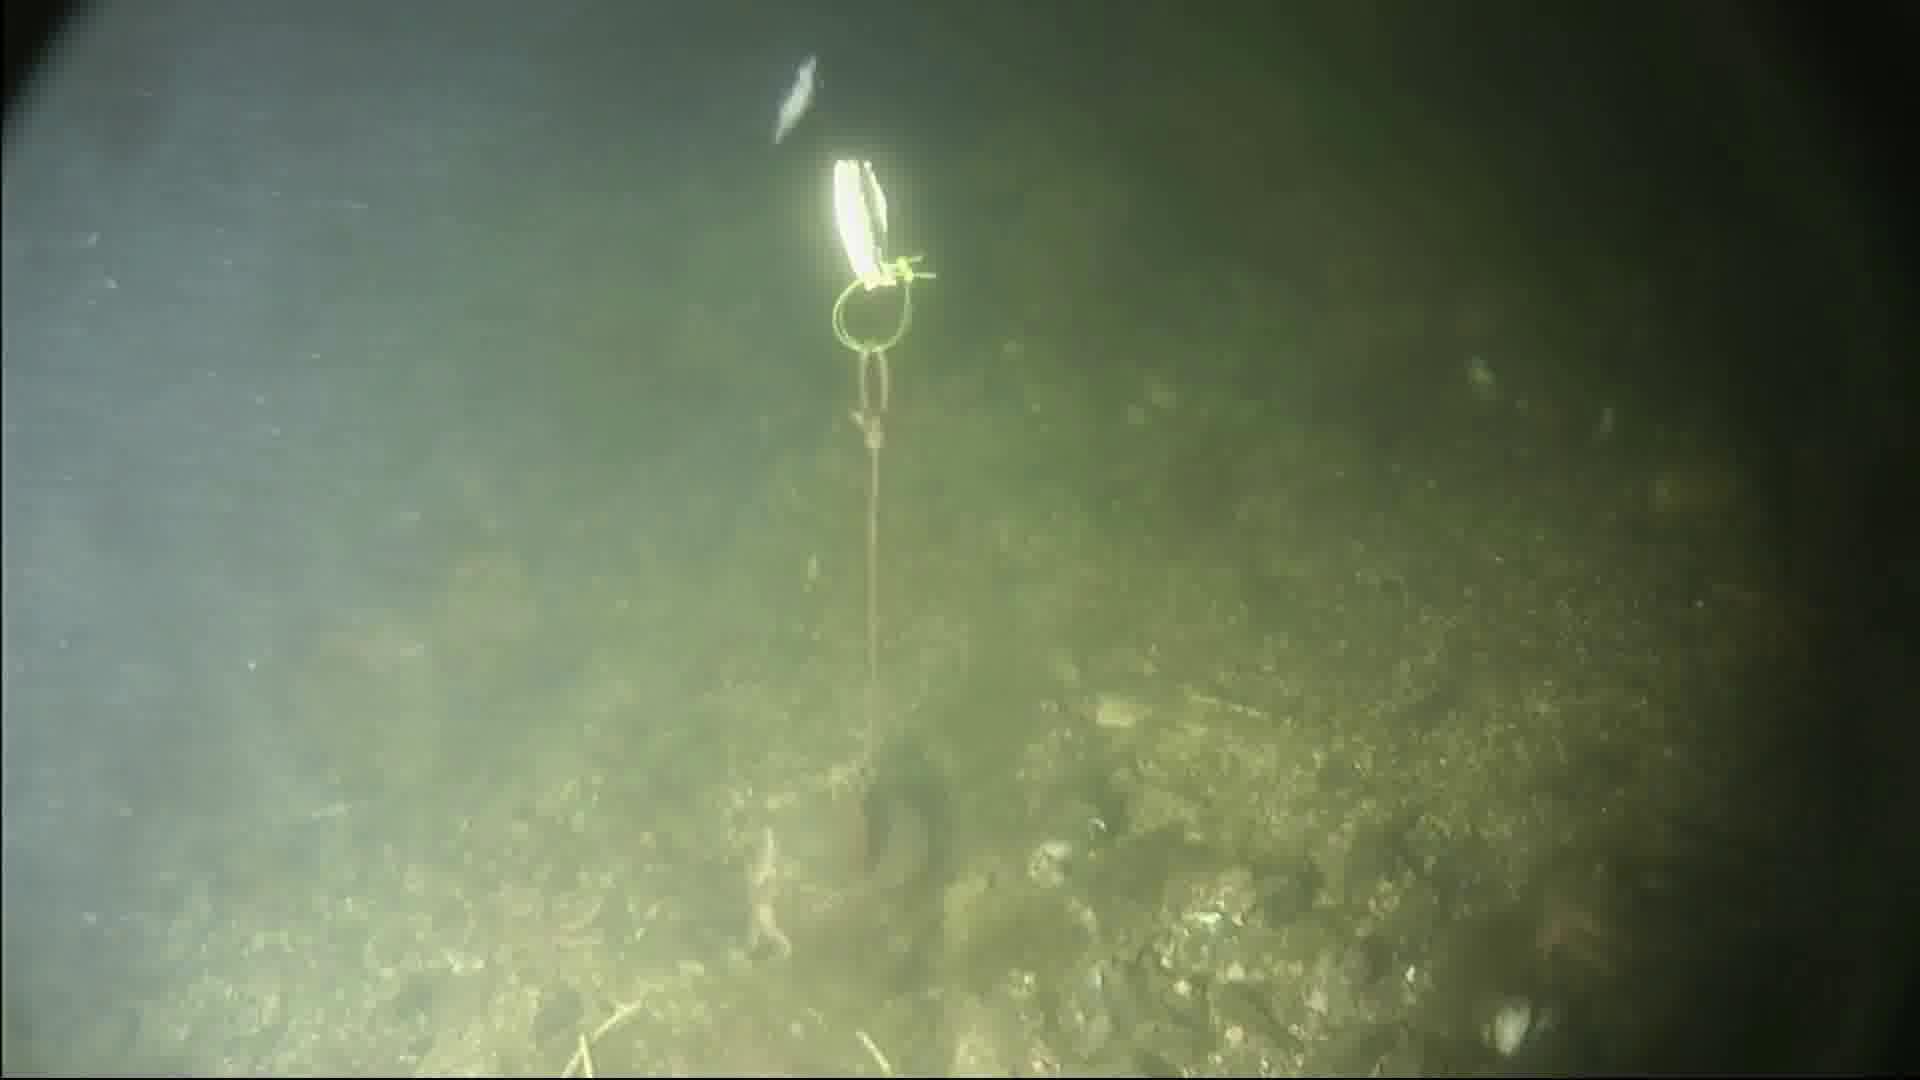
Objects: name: shrimp
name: starfish